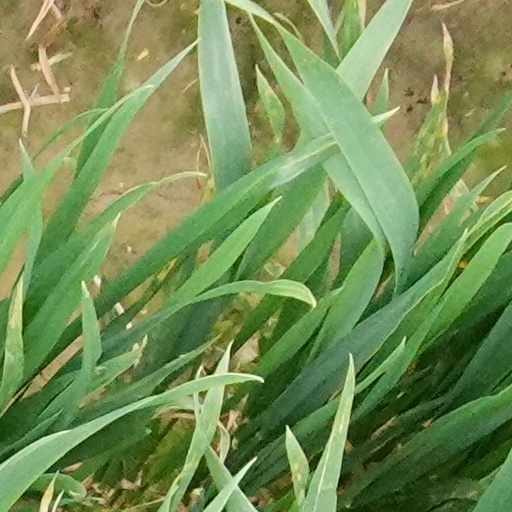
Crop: wheat